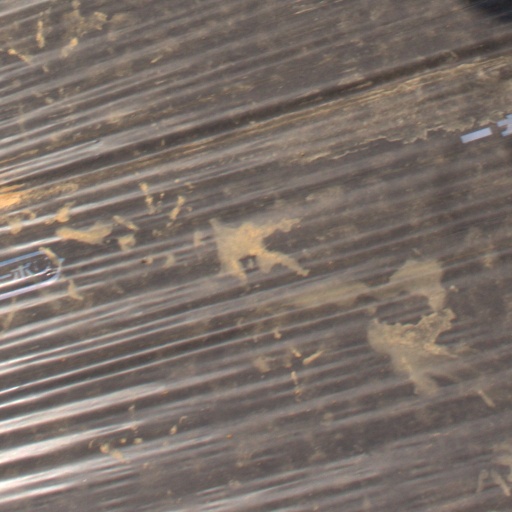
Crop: Jerusalem artichoke